Gene flow

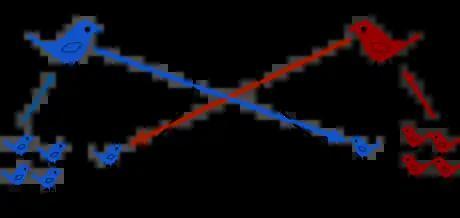
Gene flow is the transfer of alleles from one population to another population through immigration of individuals.

In population genetics, gene flow (also known as migration and allele flow) is the transfer of genetic material from one population to another. If the rate of gene flow is high enough, then two populations will have equivalent allele frequencies and therefore can be considered a single effective population. It has been shown that it takes only "one migrant per generation" to prevent populations from diverging due to drift. Populations can diverge due to selection even when they are exchanging alleles, if the selection pressure is strong enough. Gene flow is an important mechanism for transferring genetic diversity among populations. Migrants change the distribution of genetic diversity among populations, by modifying allele frequencies (the proportion of members carrying a particular variant of a gene). High rates of gene flow can reduce the genetic differentiation between the two groups, increasing homogeneity. Gene flow has been thought to constrain speciation and prevent range expansion by combining the gene pools of the groups, thus preventing the development of differences in genetic variation that would have led to differentiation and adaptation for this reason. In some cases dispersal resulting in gene flow may also result in the addition of novel genetic variants under positive selection to the gene pool of a species or population (adaptive introgression.)